Ayodele Odusola

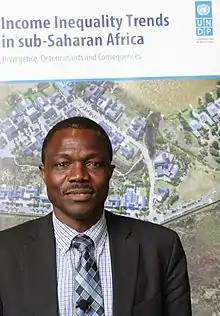
Dr. Ayodele Odusola

Prior, he was Chief Economist and Head of the Strategy and Analysis Team for UNDP’s Regional Bureau for Africa. Before his appointment as Chief Economist for UNDP Africa, Odusola served as the Millennium Development Goals (MDGs) Adviser for Sub-Saharan Africa, after his tenure as Economic Adviser in UNDP South Africa, where he played a key role in developing partnerships on the MDGs and in publishing the National and Provincial MDG and Human Development Reports. Before his time in South Africa, he was a Senior Economist in UNDP Nigeria, supporting the preparation of fiscal responsibility legislation; national and local economic empowerment and development strategies; local, regional and national MDGs; human development reports; and national development plans and visions.